Guilds of Florence

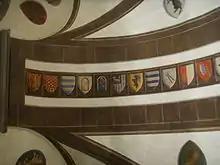
Symbols of the guilds in the Palazzo Spini Feroni

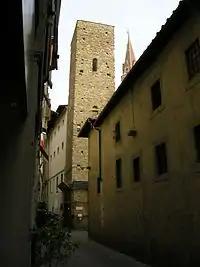
Torre della Castagna, early headquarters of the "Priori" of the Guilds of Florence

The guilds of Florence were secular corporations that controlled the arts and trades in Florence from the twelfth into the sixteenth century. These "Arti" included seven major guilds (collectively known as the "Arti Maggiori"), five middle guilds ("Arti Mediane") and nine minor guilds ("Arti Minori"). Their rigorous quality control and the political role in the commune that the "Arti Maggiori" assumed were formative influences in the history of Florence, which became one of the richest cities of late medieval Europe.